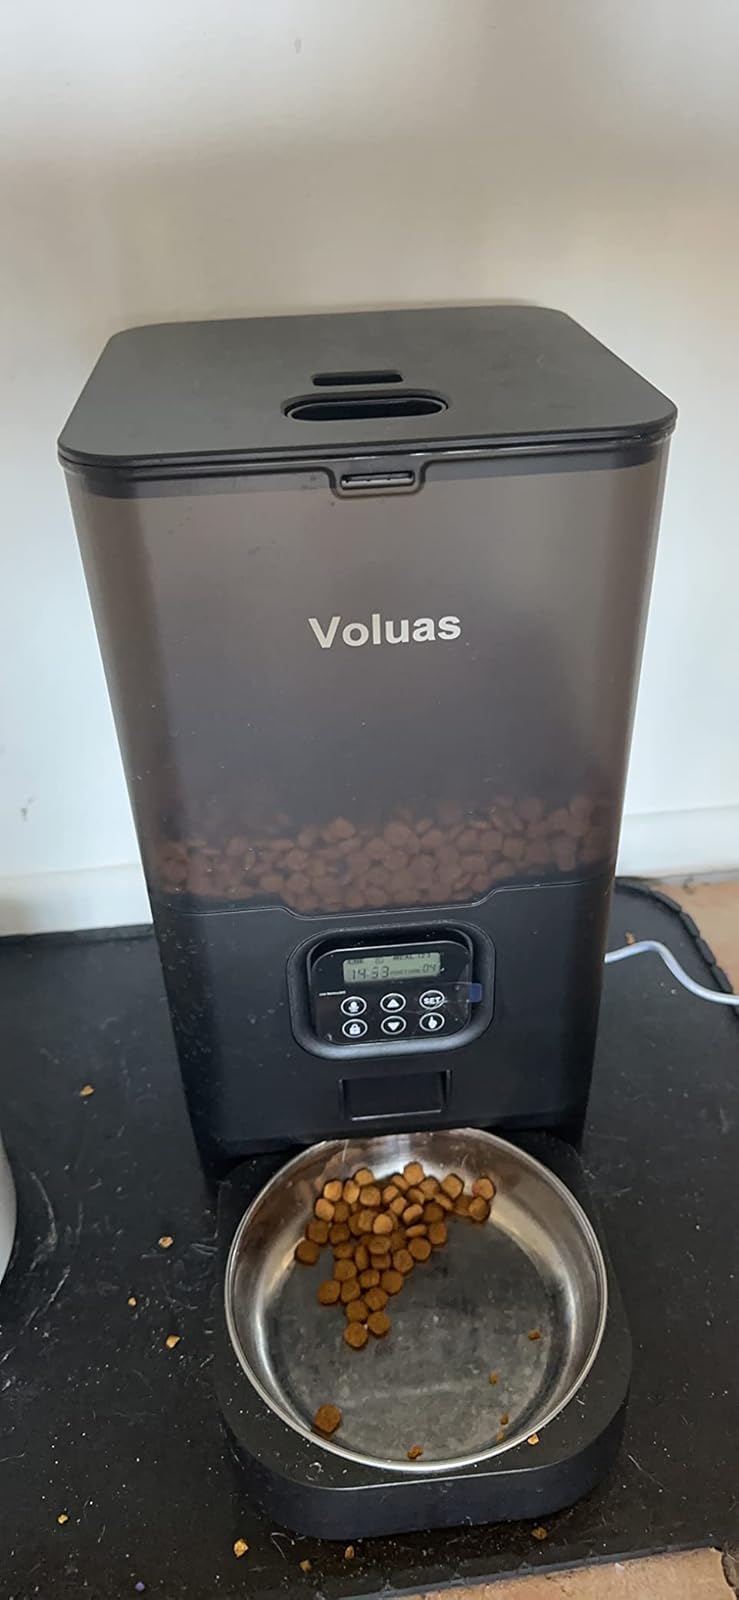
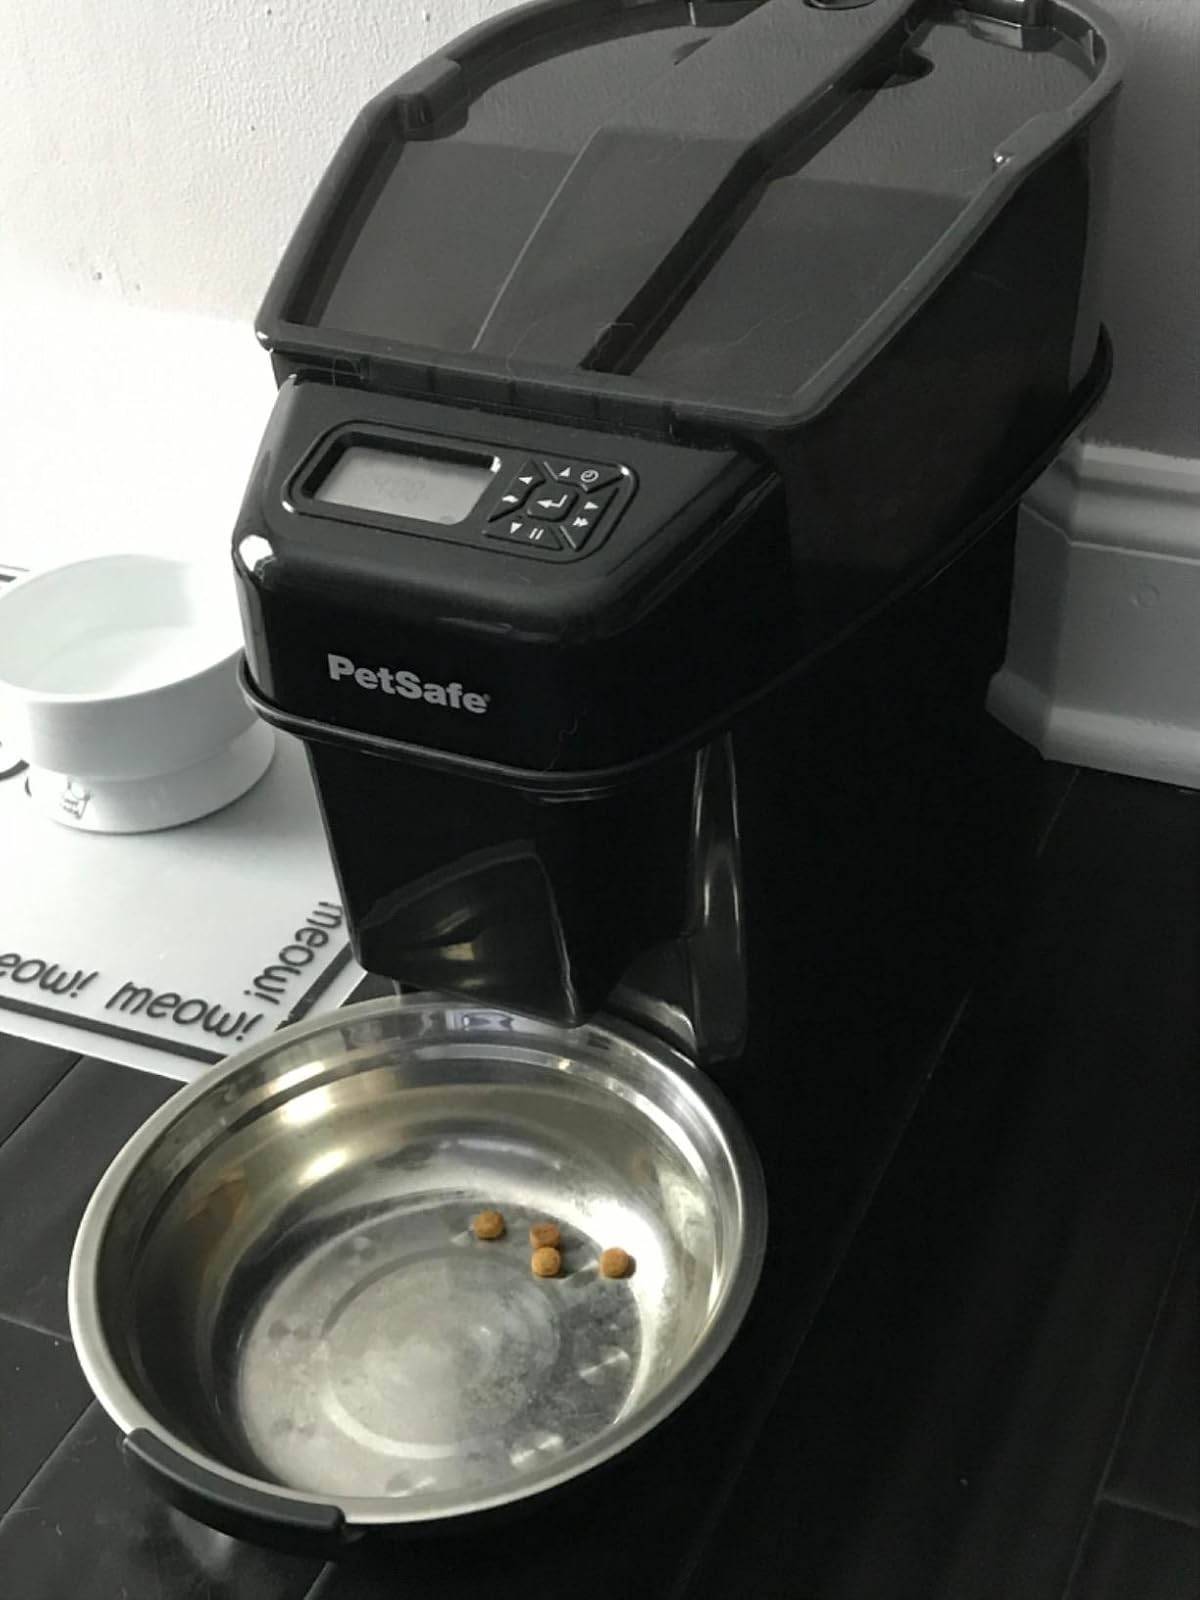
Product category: items_feeder
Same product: no